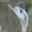
Label: bird